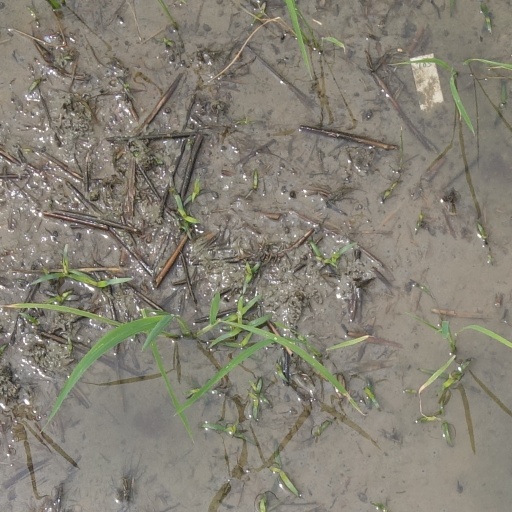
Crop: rice